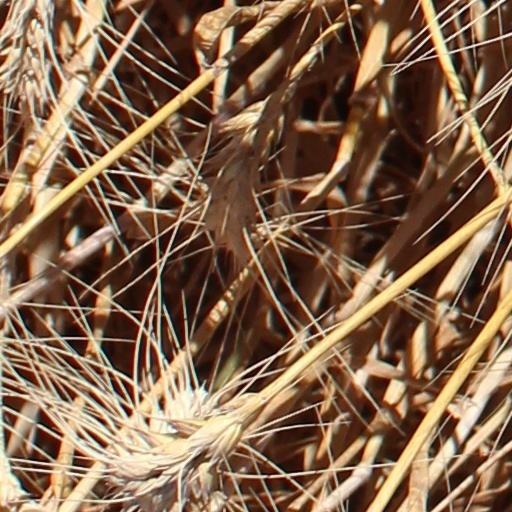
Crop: wheat